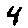
Label: 4